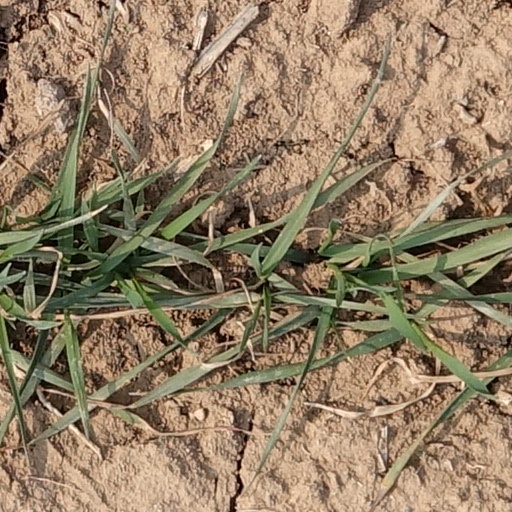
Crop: wheat